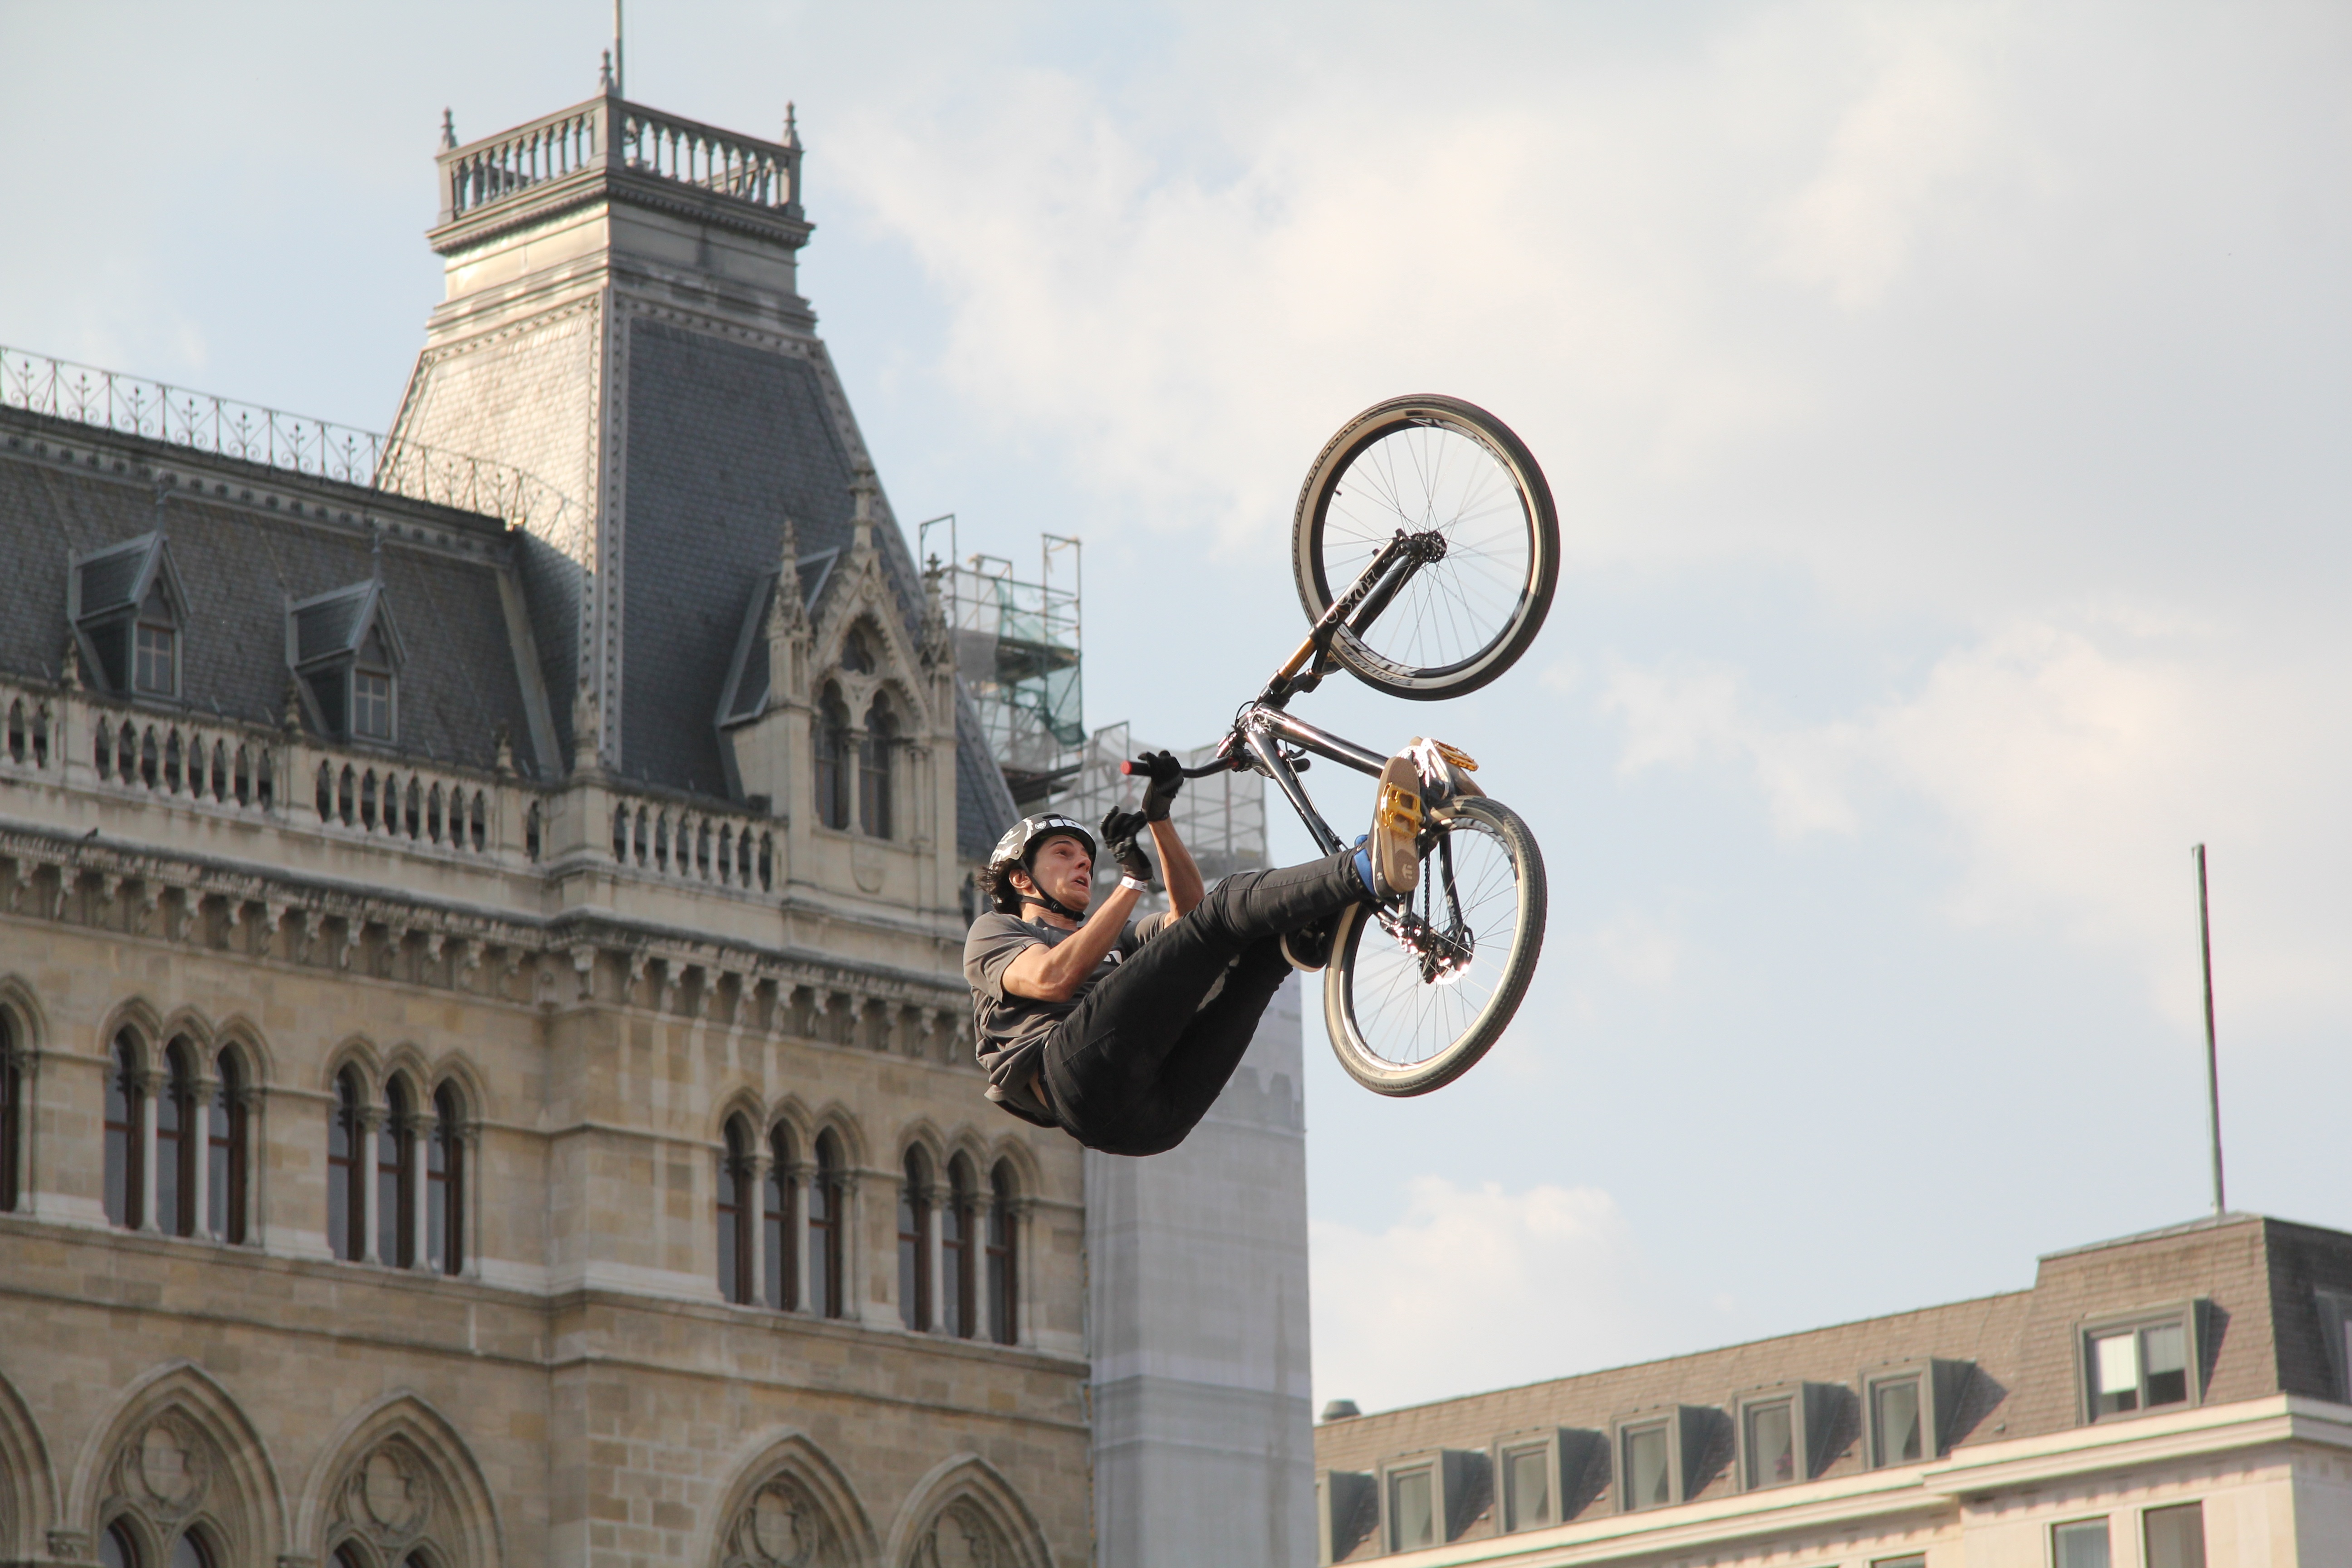
sport, wheel, bicycle, bike, jump, vehicle, bmx, competition, cool, spectacular, in the air, extreme sports, cycle sport, bicycle motocross